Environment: real
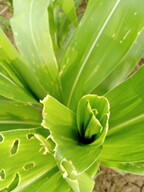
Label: fall_armyworm